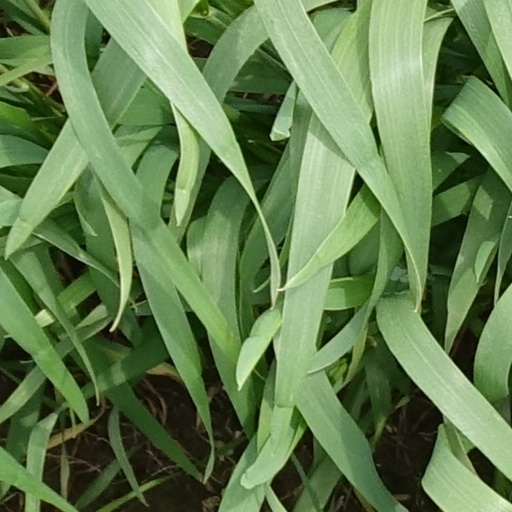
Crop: wheat